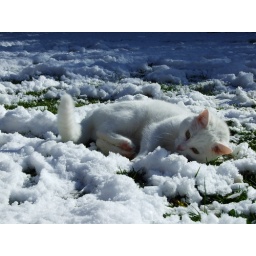
white cat in the snow